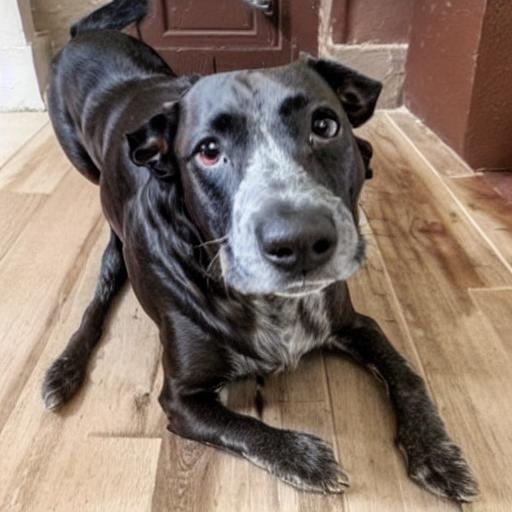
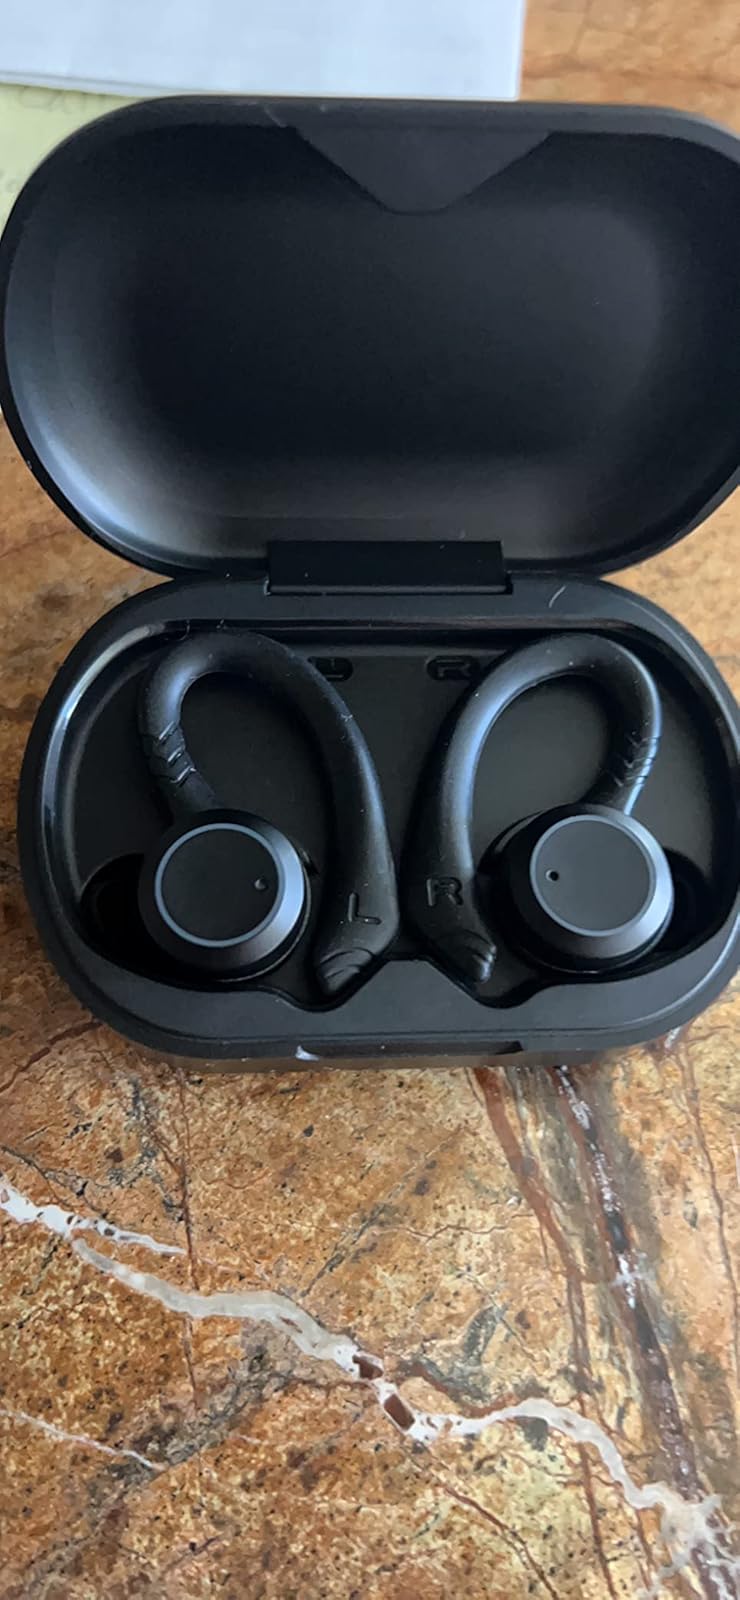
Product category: earbuds
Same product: no